CS Dinamo București

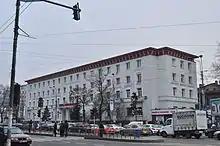
CS Dinamo București headquarter

The club was founded in the spring of 1948, being subordinate to the Ministry of the Interior. From the beginning it was intended to be a strong competitor to the Romanian Army's sports club, CSCA București, later known as CSA Steaua București.